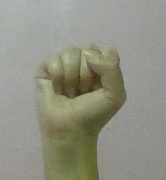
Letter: saad